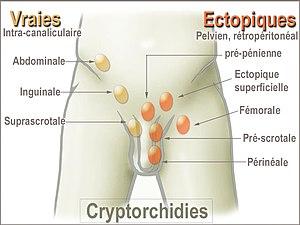
Différentes formes de cryptorchidie, selon position du testicule non descendu. On y ajoute parfois le ""testicule rétractile"""
La cryptorchidie est l'absence d'un ou des deux testicules dans le scrotum.
Le cryptorchidie artificielle ou contraception masculine thermique par remontée testiculaire est une méthode de contraception nécessitant le port d’un dispositif, sans accessoire chauffant électrique, assurant le maintien des testicules au contact de la chaleur corporelle.
Les testicules sont les gonades mâles des animaux. Ils appartiennent à l'appareil reproducteur masculin, ce sont les homologues des ovaires. Ils ont une double fonction, plus ou moins exprimée selon les périodes de la vie :